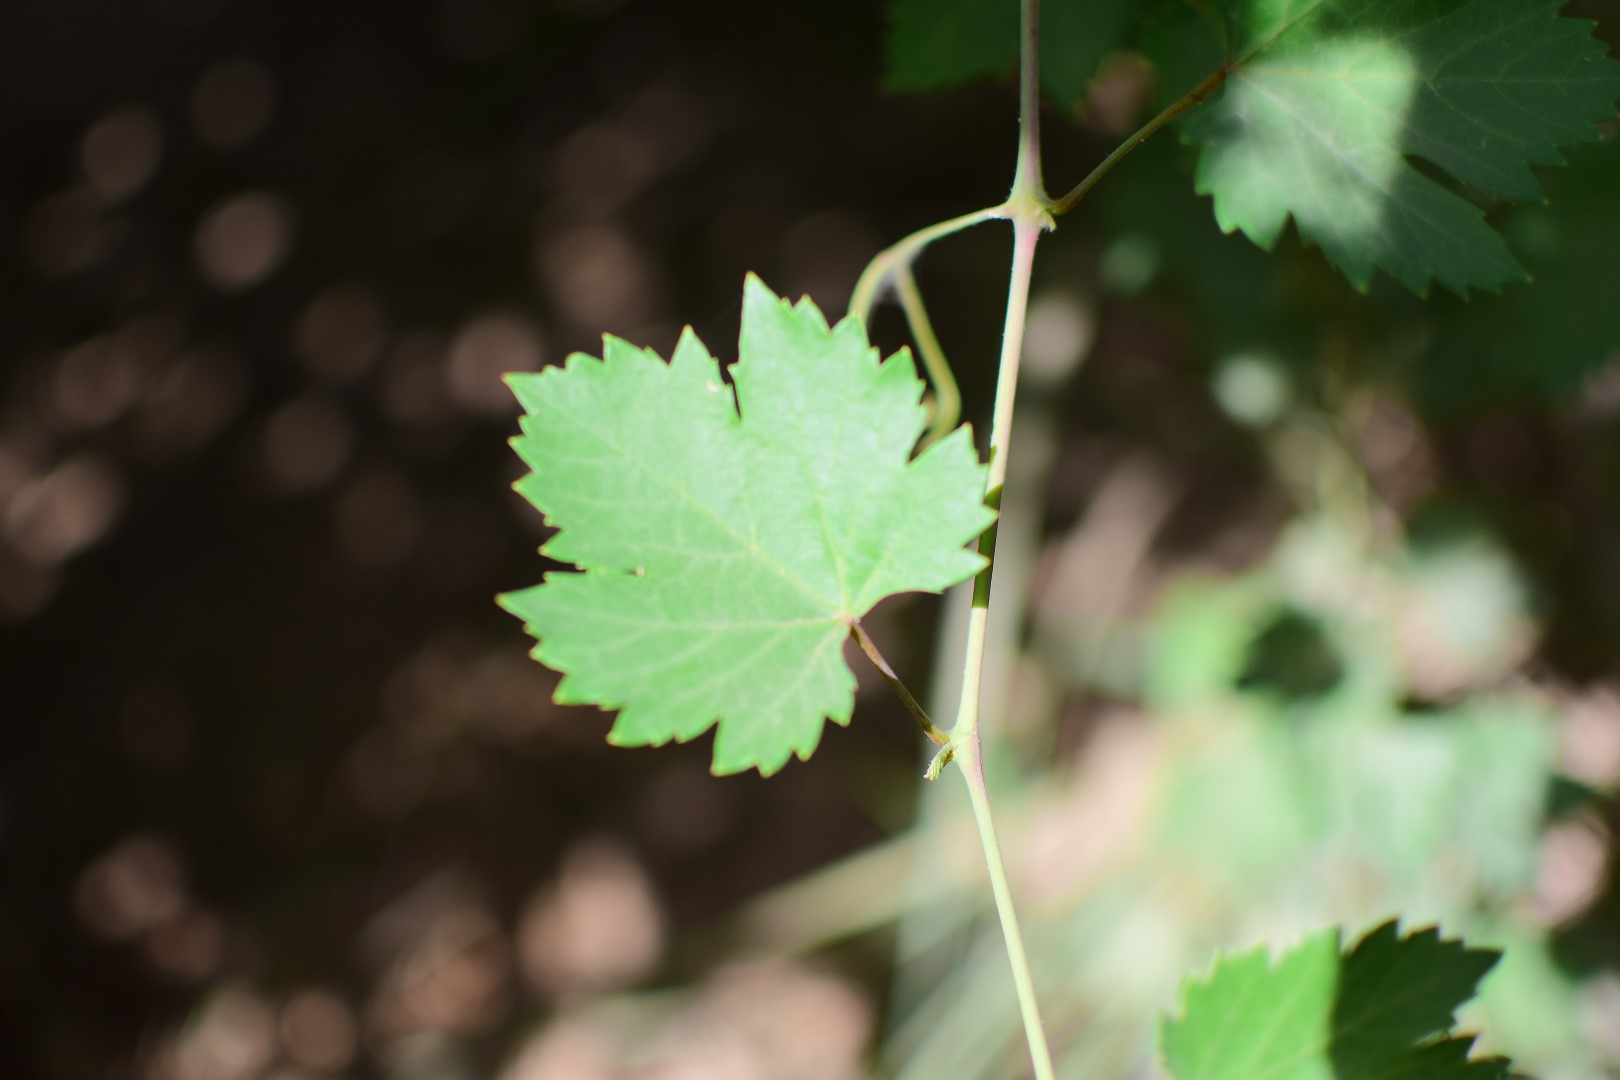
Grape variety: Halawani